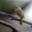
Label: bird